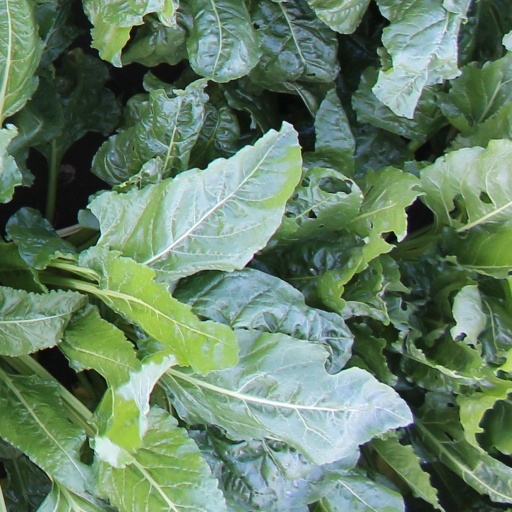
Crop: sugar beet